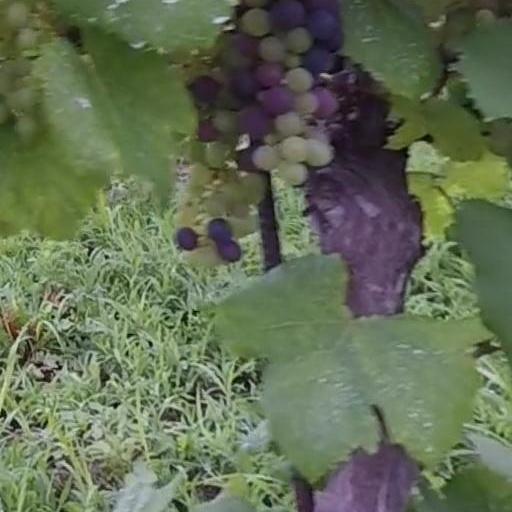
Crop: grape